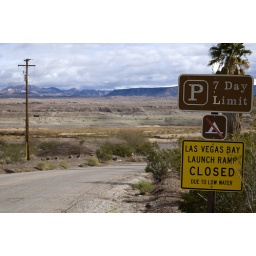
You can see how bad the water in Mead Lake is. This sign captured the mood of the area.